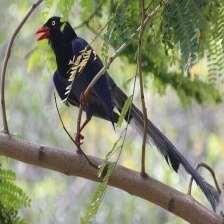
Species: TAIWAN MAGPIE
Scientific name: UROCISSA CAERULEA
ImageNet parent category: magpie